William Blake

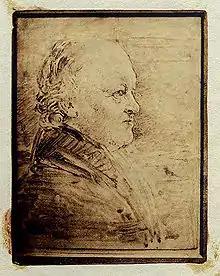
William Blake's portrait in profile, by John Linnell. This larger version was painted to be engraved as the frontispiece of Alexander Gilchrist's "Life of Blake" (1863).

Blake did not subscribe to the notion of a body distinct from the soul that must submit to the rule of the soul, but sees the body as an extension of the soul, derived from the "discernment" of the senses. Thus, the emphasis orthodoxy places upon the denial of bodily urges is a dualistic error born of misapprehension of the relationship between body and soul. Elsewhere, he describes Satan as the "state of error", and as beyond salvation.